James Wright (speedway rider)

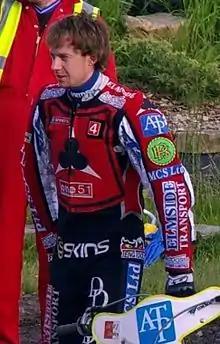

He started his career with the Buxton Hitmen before progressing to Belle Vue Aces in 2003. Also in 2004, he became the Conference League Riders' Champion as a Workington Comets rider. The riders' final was held on 28 August at Rye House Stadium.